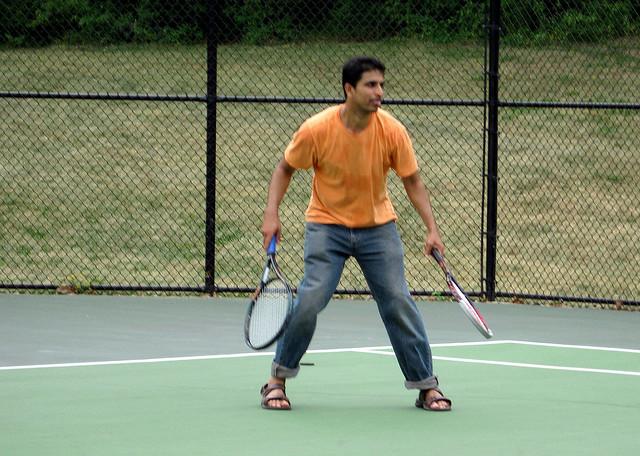
A man in sandals playing tennis with two rackets